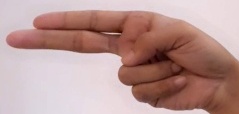
ASL sign: H